Search and Intervention Brigade

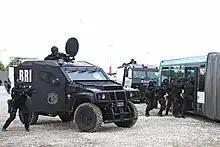
Hostage rescue demonstration - Paris BRI-PP - June 2018

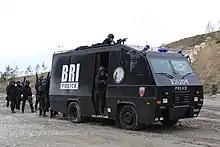
BRI-PP armored truck and hostage rescue team during a demonstration - June 2018

The BRIs are regular law enforcement units of the French National Police, which has jurisdiction over the whole French territory. The only exceptions are the Paris and Bouches-du-Rhône Prefectures of Police, which, because they are major cities and - in the case of Paris - the nation's capital, have autonomous police authority governing bodies directly subordinated to the French Minister of the Interior.